Universe 4

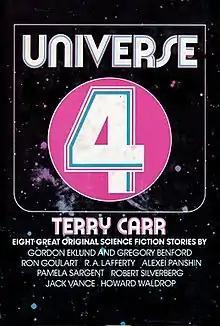
Cover of first edition

Universe 4 is an anthology of original science fiction short stories edited by Terry Carr, the fourth volume in the seventeen-volume Universe anthology series. It was first published in hardcover by Random House in March 1974, with a Science Fiction Book Club edition following from the same publisher in July of the same year, a paperback edition from Popular Library in 1975, and a British hardcover edition from Dennis Dobson in 1977.